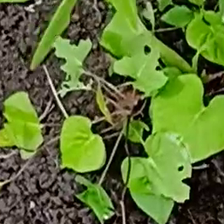
Weed species: Obscure_morning _glory(Ipomoea obscura)